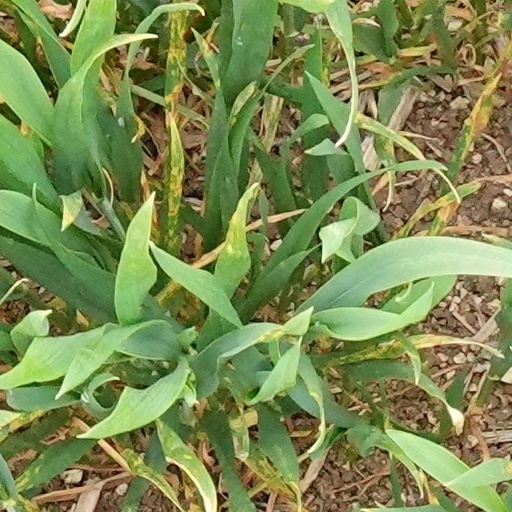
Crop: wheat